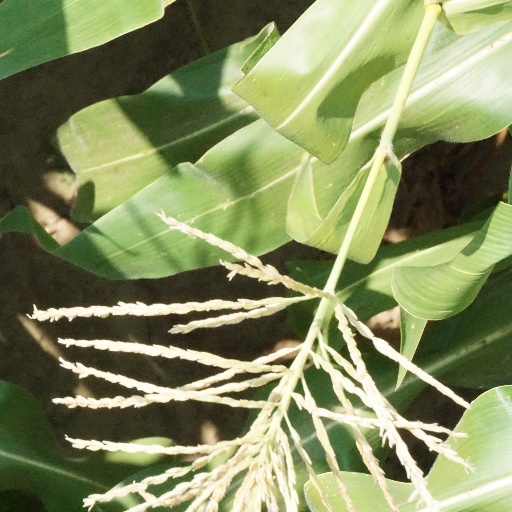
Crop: maize; corn